Kražiai massacre

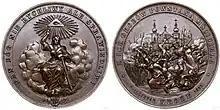
Commemorative medal designed by Juliusz Kossak. Inscription on obverse in Polish: "The Lord God is tardish, but fair"; on the reverse: "From their graves the avengers will rise".

Historian Nerijus Udrėnas summarized that the events in Kražiai accelerated two major trends of the Lithuanian National Revival – separation of the dual Polish-Lithuanian identity into just Polish or Lithuanian national identities and separation of the Lithuanian National Revival into two main branches (conservative Catholic and liberal secular). Polish press also covered the events, often claiming that the defenders were Poles organized and led by Polish szlachta. Polish journalist wrote a play about the events. Lithuanians protested such attempts to usurp and appropriate the events in the spirit of the old Polish–Lithuanian Commonwealth and in support of the dual Polish-Lithuanian identity. Lithuanian press denied any involvement of Poles while Polish press blamed Lithuanians for fracturing the united front against the Tsarist regime. In March 1894, Pope Leo XIII issued encyclical "Caritatis" on the church in Poland sparking a fierce debate between Catholic and secular Lithuanian activists. Vincas Kudirka in "Varpas" attacked the encyclical because the pope urged compliance and obedience to the Tsarist regime and thus "betrayed the blood spilled in Kražiai". Defenders of the encyclical, including Pranciškus Bučys, pointed out that it forced Tsarist authorities to make concessions and relax restrictions on the Catholic Church and that the pope urged obedience only as much as it did not go against religious beliefs and freedom. After the debate, most of the clergy withdrew their support to "Varpas" and instead focused on Catholic "Žemaičių ir Lietuvos apžvalga" and "Tėvynės sargas".